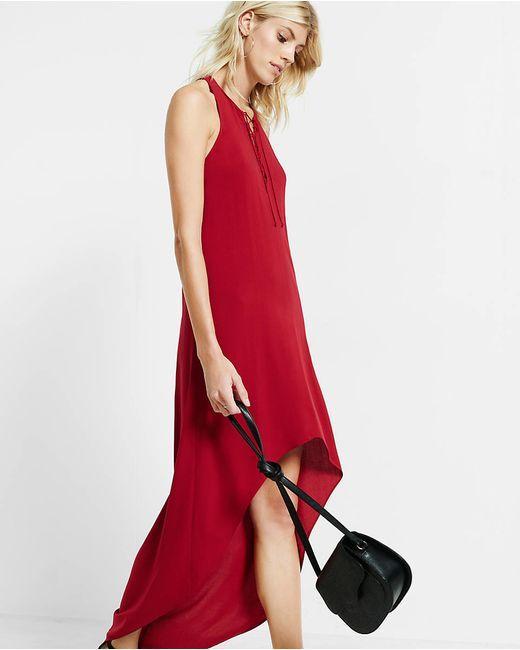
Maxikleid aus Viskose-Krepp mit Schlitz vorne und schwarzer Tasche